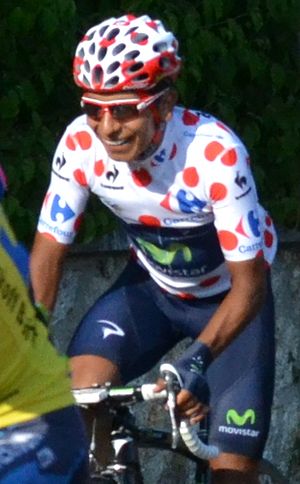
Nairo Quintana / Sæsonen 2013
Quintana i bjergtrøjen Tour de France 2013
Nairo Alexander Quintana Rojas er en professionel colombiansk cykelrytter, som cykler for ProTour cykelholdet, Arkéa-Samsic. Han er bjergrytter, men til forskel fra de fleste andre colombianske cykelryttere kører han også en udmærket enkeltstart. Han cyklede sig direkte ind i verdenseliten i 2013, hvor han blev nr. 2 i det franske etapeløb, Tour de France, og vandt samtidig også både bjerg- og Ungdomstrøjen.